National Historical Geographic Information System

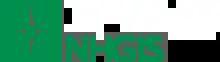
Logo for the NHGIS

The National Historical Geographic Information System (NHGIS) is a historical GIS project to create and freely disseminate a database incorporating all available aggregate census information for the United States between 1790 and 2010. The project has created one of the largest collections in the world of statistical census information, much of which was not previously available to the research community because of legacy data formats and differences between metadata formats. The statistical and geographic data are disseminated free of charge through a sophisticated online data access system.